Song Jiang

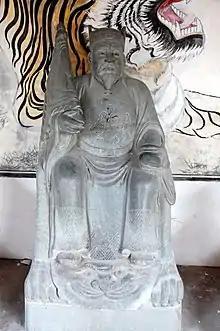
A stone statue of Song Jiang at Hengdian World Studios.

In almost all of Liangshan's military battles, Song Jiang is the commander. He leads the three offensives on the Zhu Family Manor, the attack on Gaotangzhou to save Chai Jin, the fight against Huyan Zhuo's attempt to stamp out Liangshan, the battle at Qingzhou which ends with absorption of three strongholds, the effort to rescue Shi Jin and Lu Zhishen at Huazhou, the engagement with Fan Rui at Mount Mangdang, the assault on Daming to save Lu Junyi and Shi Xiu, the face-off against Guan Sheng, and the expedition against the Zeng Family Fortress to avenge the death of Chao Gai. Chao was earlier killed in action when he, for the first time heading a military force of Liangshan instead of Song, battled with the Zeng Family Fortress. Following his death Song Jiang becomes Liangshan's acting chief pending the capture of Chao's killer Shi Wengong. Chao has left word that whoever seizes his killer would succeed him. Although in the end it is Lu Junyi who catches Shi, Song Jiang becomes the chief of Liangshan with wide support among the chieftains. That also comes after he beat Lu in a contest in which they had agreed whoever overran the prefecture assigned to him first would be made chief. Song conquered Dongping first while Lu stalled in his effort to take Dongchang.